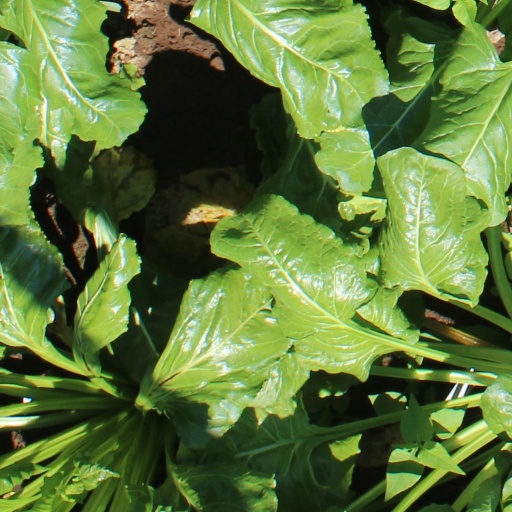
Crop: sugar beet